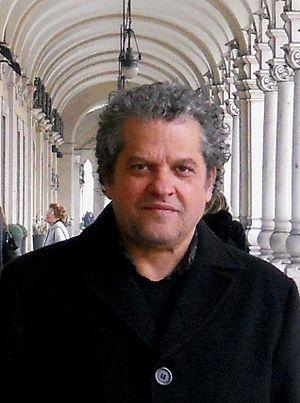
Carlo Ruta, né à Raguse le 26 août 1953, est un journaliste et essayiste italien contemporain spécialiste de l'étude de l'histoire de la Méditerranée et de la mafia sicilienne. Il est diplômé en philosophie de l'Université de Messine et titulaire d'une maîtrise en théorie de la connaissance, de morale et de communication de l'Université d'Urbino.